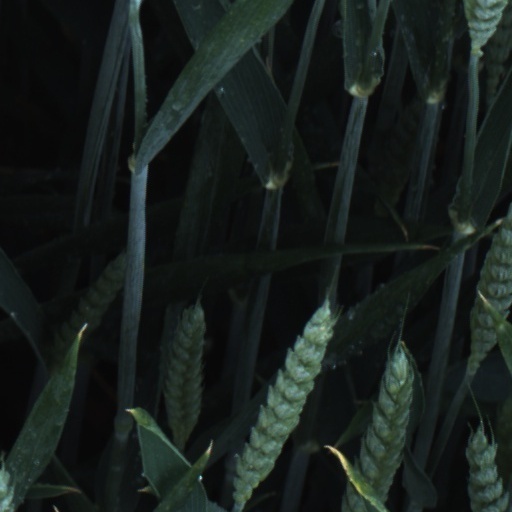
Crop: wheat